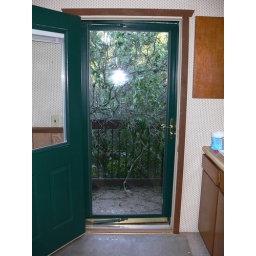
Looking out the front door at the trees lying on the deck, against the house, and blocking the door.